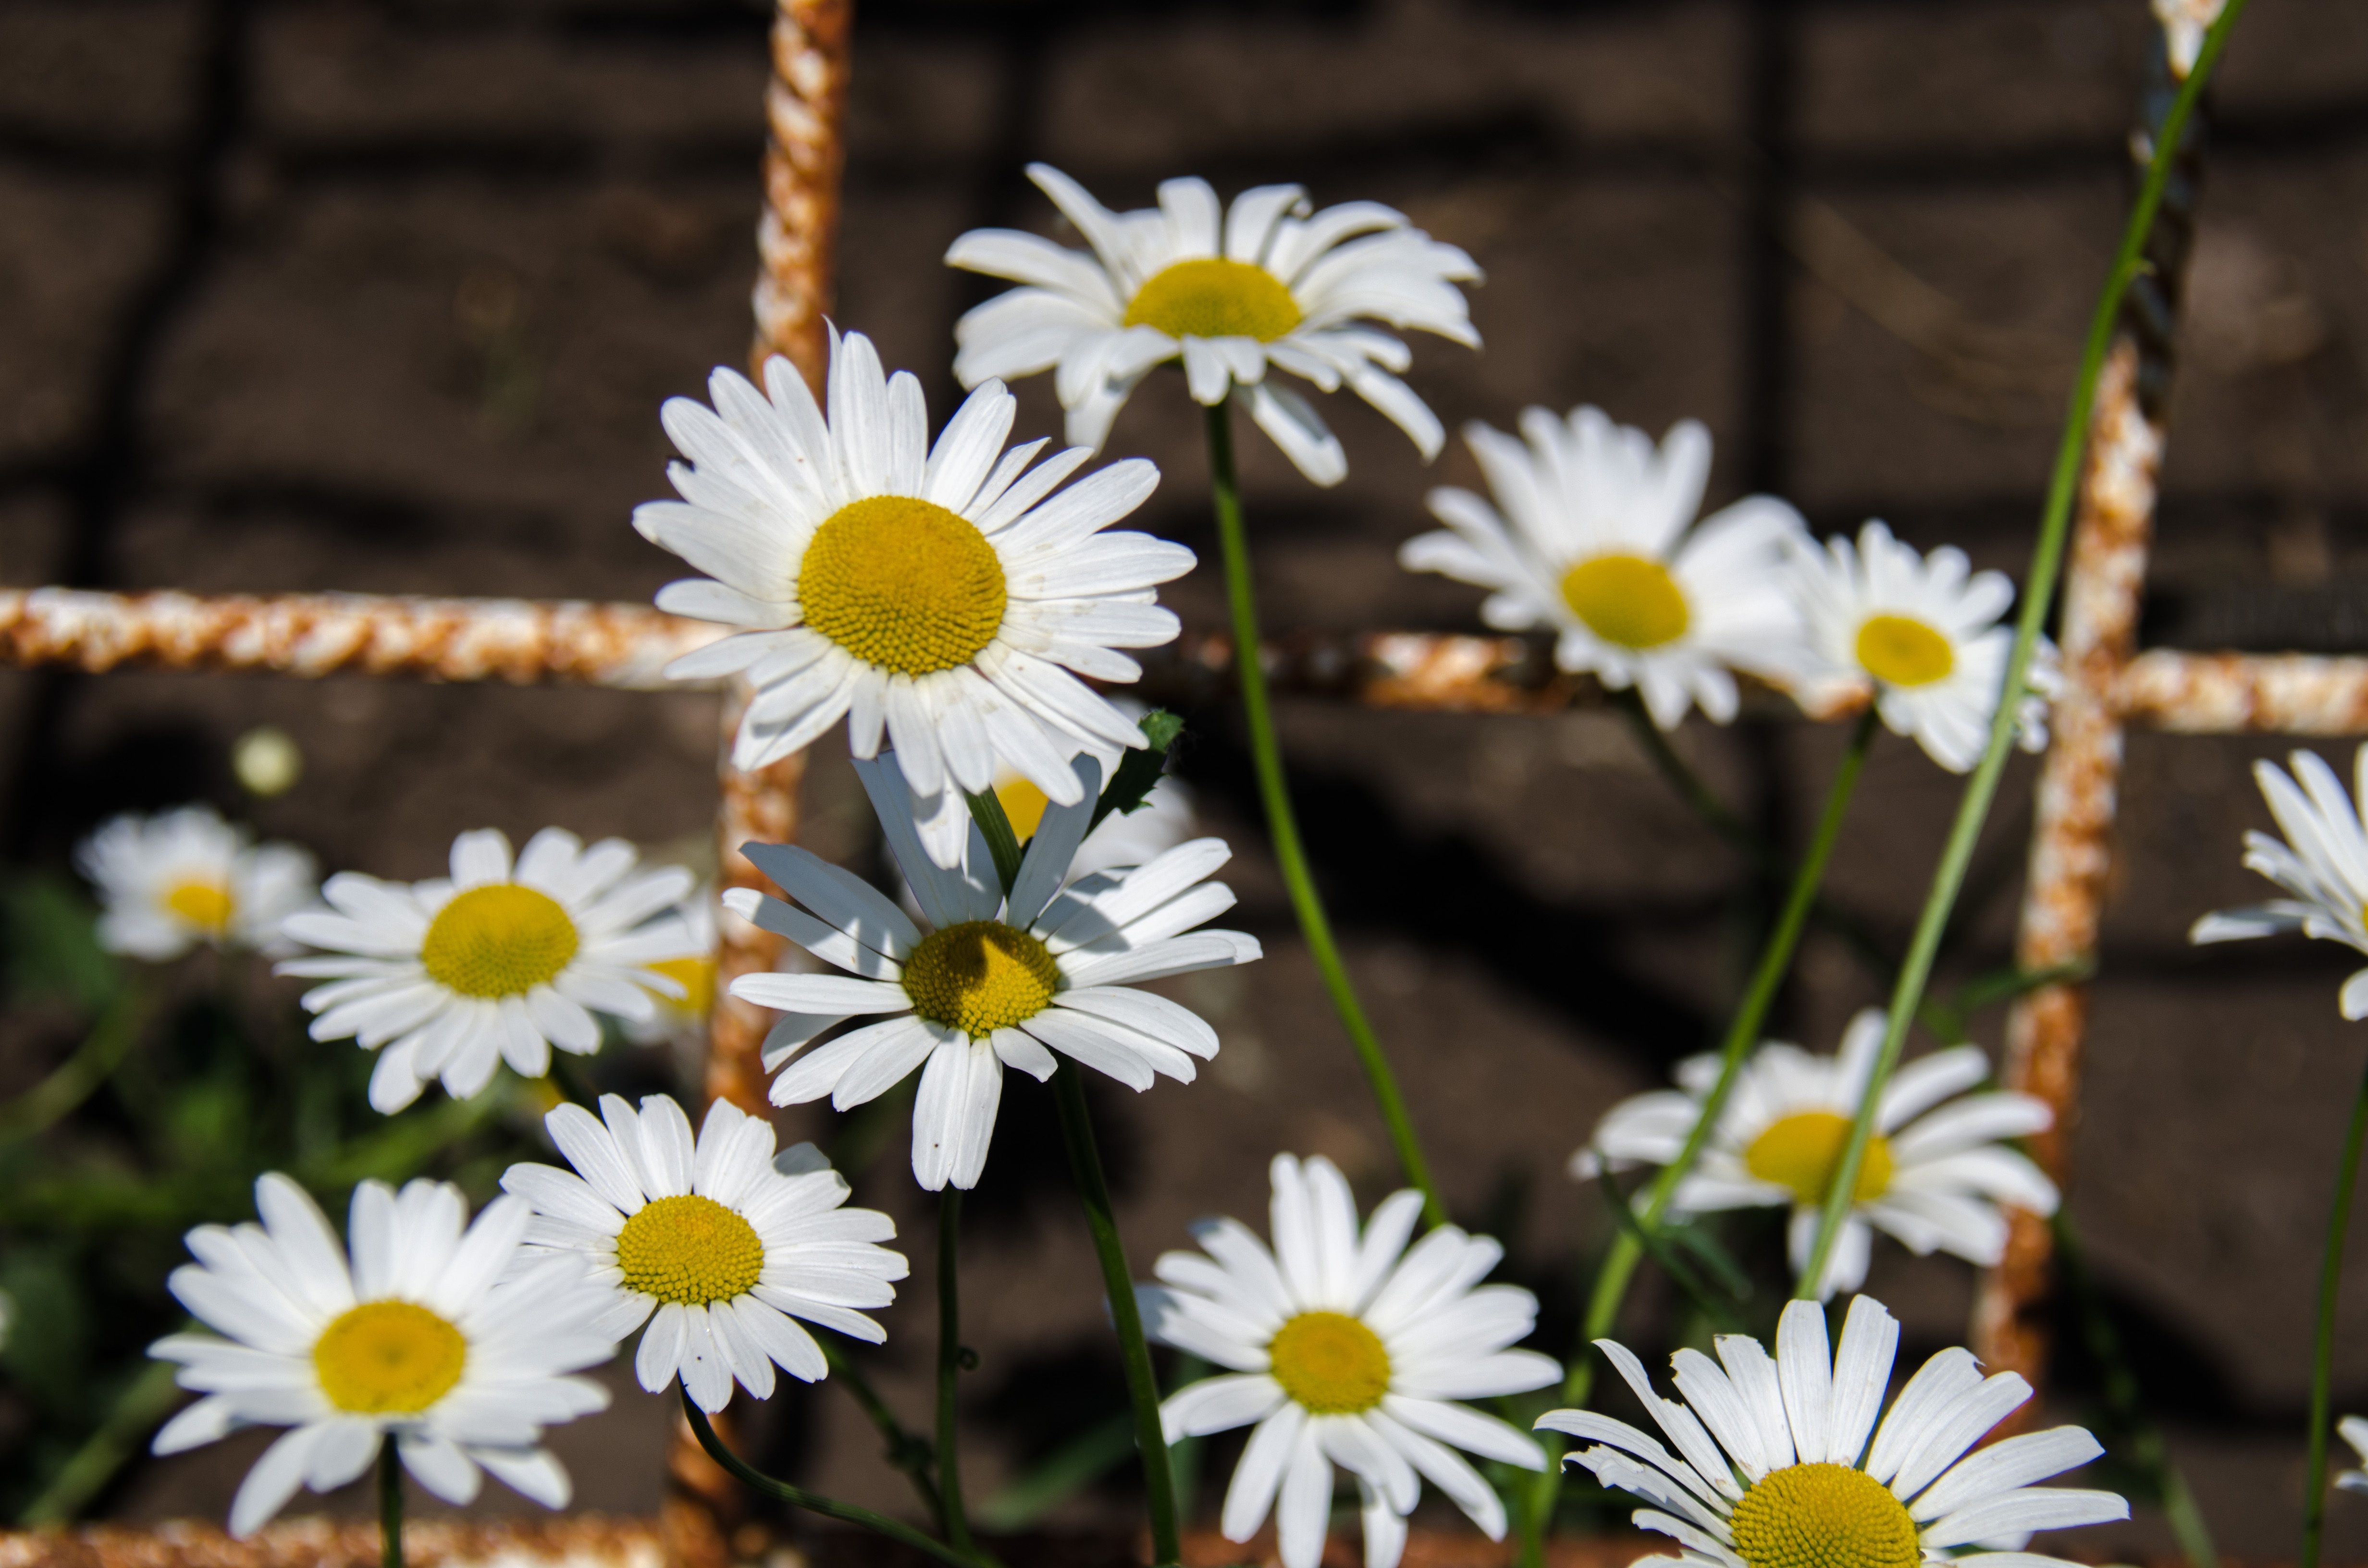
blossom, plant, white, flower, petal, bloom, daisy, botany, yellow, closeup, flora, wildflower, flowers, close up, floristry, chamomile, macro photography, flowers of the field, flowering plant, daisy family, oxeye daisy, land plant, chamaemelum nobile, marguerite daisy